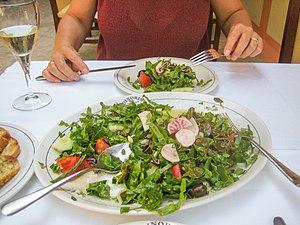
Les feuilles de câprier commun sont utilisées comme salade à Rhodes
Le câprier commun ou câprier épineux, est une espèce d'arbrisseau méditerranéen de la famille des Capparaceae.